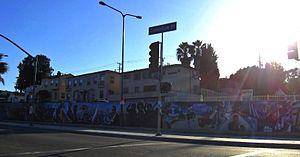
Crenshaw, également connu comme le Crenshaw District, est un quartier situé dans le sud-ouest de la ville de Los Angeles dans le quartier de South Los Angeles, en Californie. Il tire son nom du célèbre Crenshaw Boulevard, l'une des principales artères de la ville de Los Angeles.